Theo Crosby

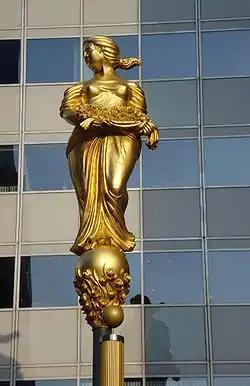
Crosby's 6m high sculpture "Flora", the Plaza Centre, Rotterdam, 1992.

In 1982 Crosby was elected an Associate of the Royal Academy of Arts (ARA: he was elevated to full RA status in 1990), and set up the Art and Architecture Society to encourage greater co-operation across disciplines, and greater use of artists and craftspeople by developers. A&A championed a "Percent for Art" scheme in the UK, which was subsequently adopted after being taken up by larger arts organisations. He produced a "Register of Artists and Craftsmen in Architecture".